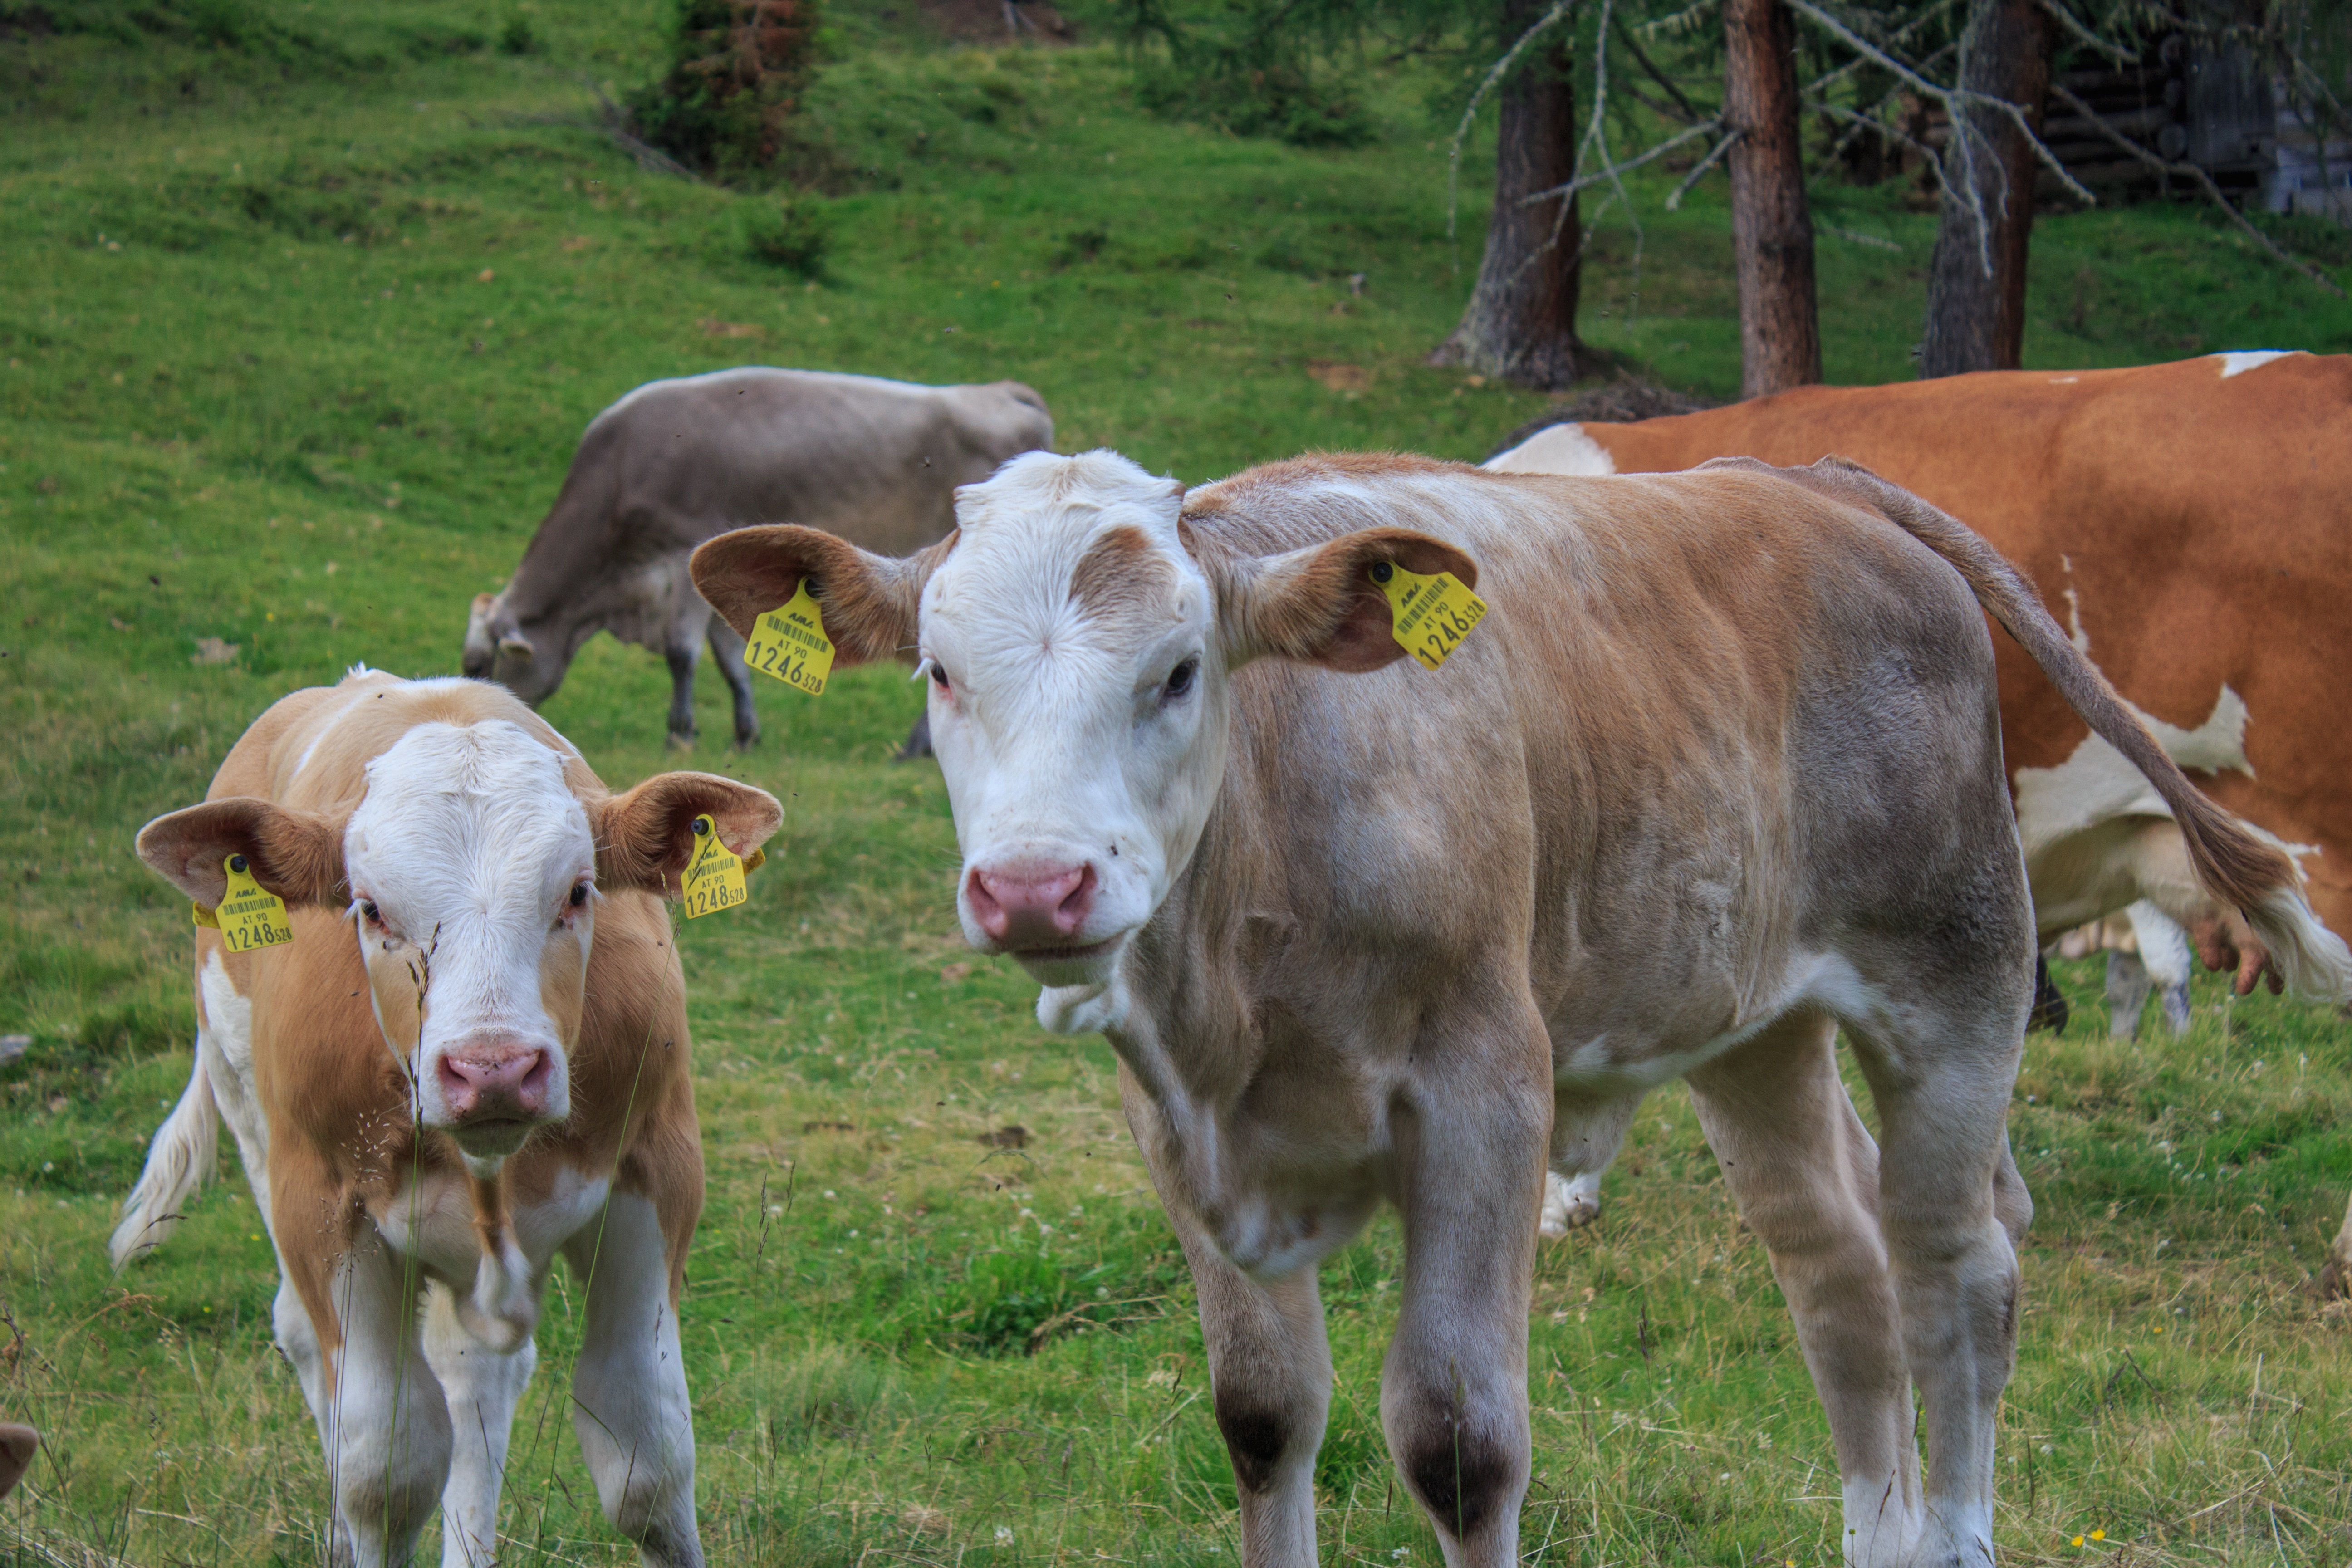
grass, field, farm, meadow, sweet, view, animal, cute, cow, herd, pasture, grazing, mammal, beef, fauna, calf, grassland, vertebrate, pair, attention, wildlife photography, calves, dairy cow, cattle like mammal